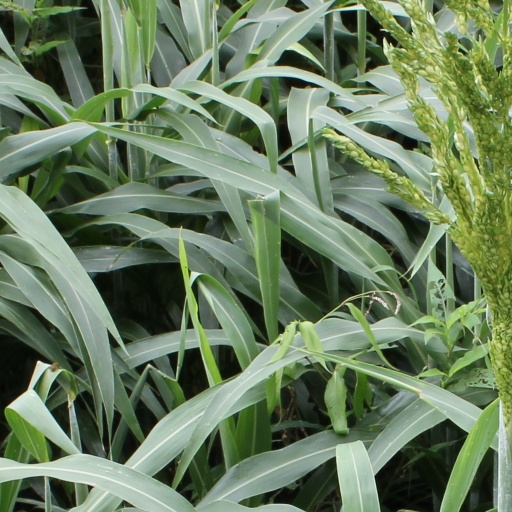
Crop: sorghum